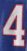
Number: 4